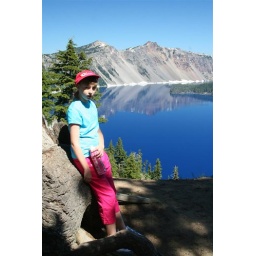
Lydia in new pink clothes at Crater Lake